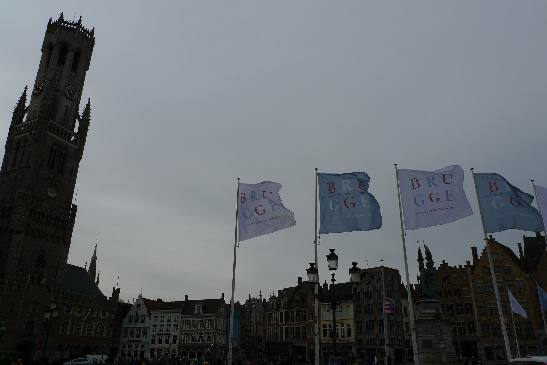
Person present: No